Chloé Frammery

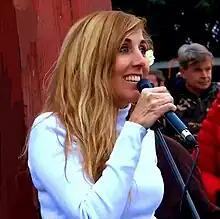
Chloé Frammery during a demonstration in Geneva, 21 October 2021

Chloé Frammery, also known as Chloé F., is a French-Swiss math teacher, activist, vlogger, and lecturer. Her media coverage and popularity are due in particular for her contribution to the information about the COVID-19 pandemic as part of the protests against responses to the COVID-19 pandemic.